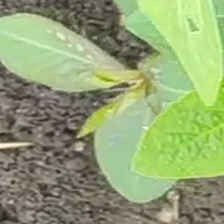
Weed species: Moti_dudhi(Euphorbia_geneculata_L)